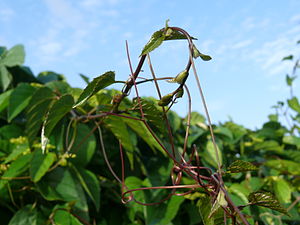
Russervin
Russervin, også skrevet Russer-Vin, er en stedsegrøn lian med tvedelte slyngtråde. Planten indeholder en række stoffer, som gør den brugbar som naturmedicin.